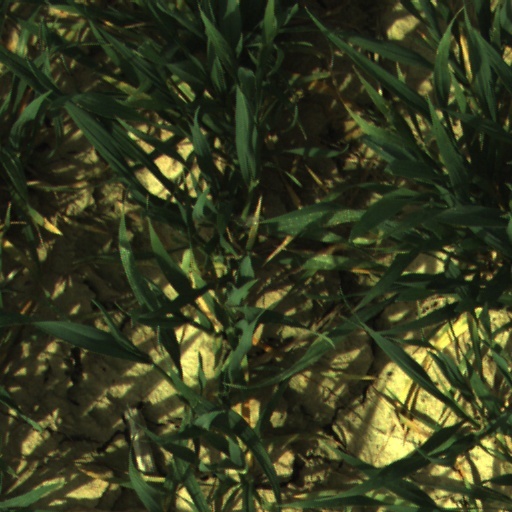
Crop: wheat